Old Glory: An American Voyage

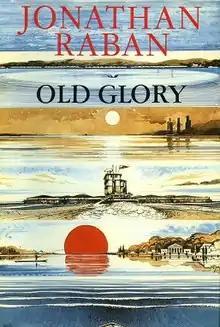
First edition

Old Glory is a travel book by Jonathan Raban. It is the winner of The Royal Society of Literature's Heinemann Award and the Thomas Cook Travel Book Award.